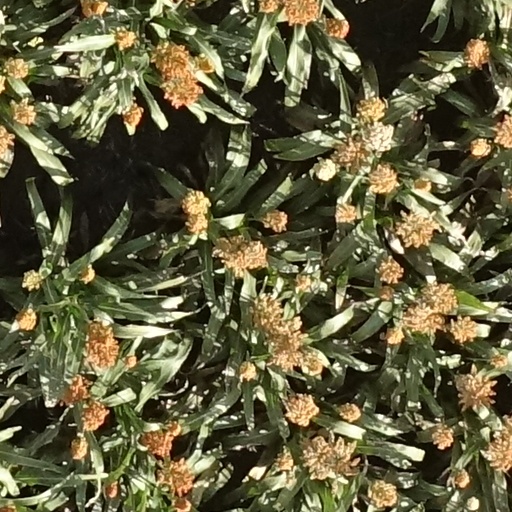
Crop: sorghum